The Boat Race 1879

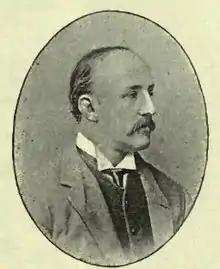
Charles Gurdon rowed at number four for Cambridge.

Oxford won the toss and elected to start from the Surrey station, handing the Middlesex side of the river to Cambridge. Cambridge made the better start and were clear of Oxford within the first 90 seconds of the race. Despite a lower stroke rate, the Light Blues had extended their lead to three lengths by Hammersmith Bridge. Encountering rough water in Corney Reach, Cambridge slowed and allowed Oxford to gain on them, but as the crews passed under Barnes Bridge into smoother water, the Light Blues reasserted their dominance. They passed the finishing post three lengths ahead in a time of 21 minutes 18 seconds. It was Cambridge's first victory since the 1876 race, and their seventh in the last ten races, taking the overall record to 18–17 in Oxford's favour.